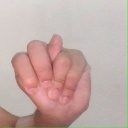
अक्षर: न